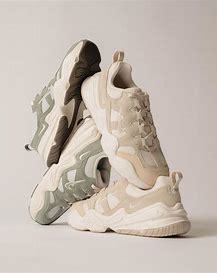
Brand: Nike
Model: Tech Hera